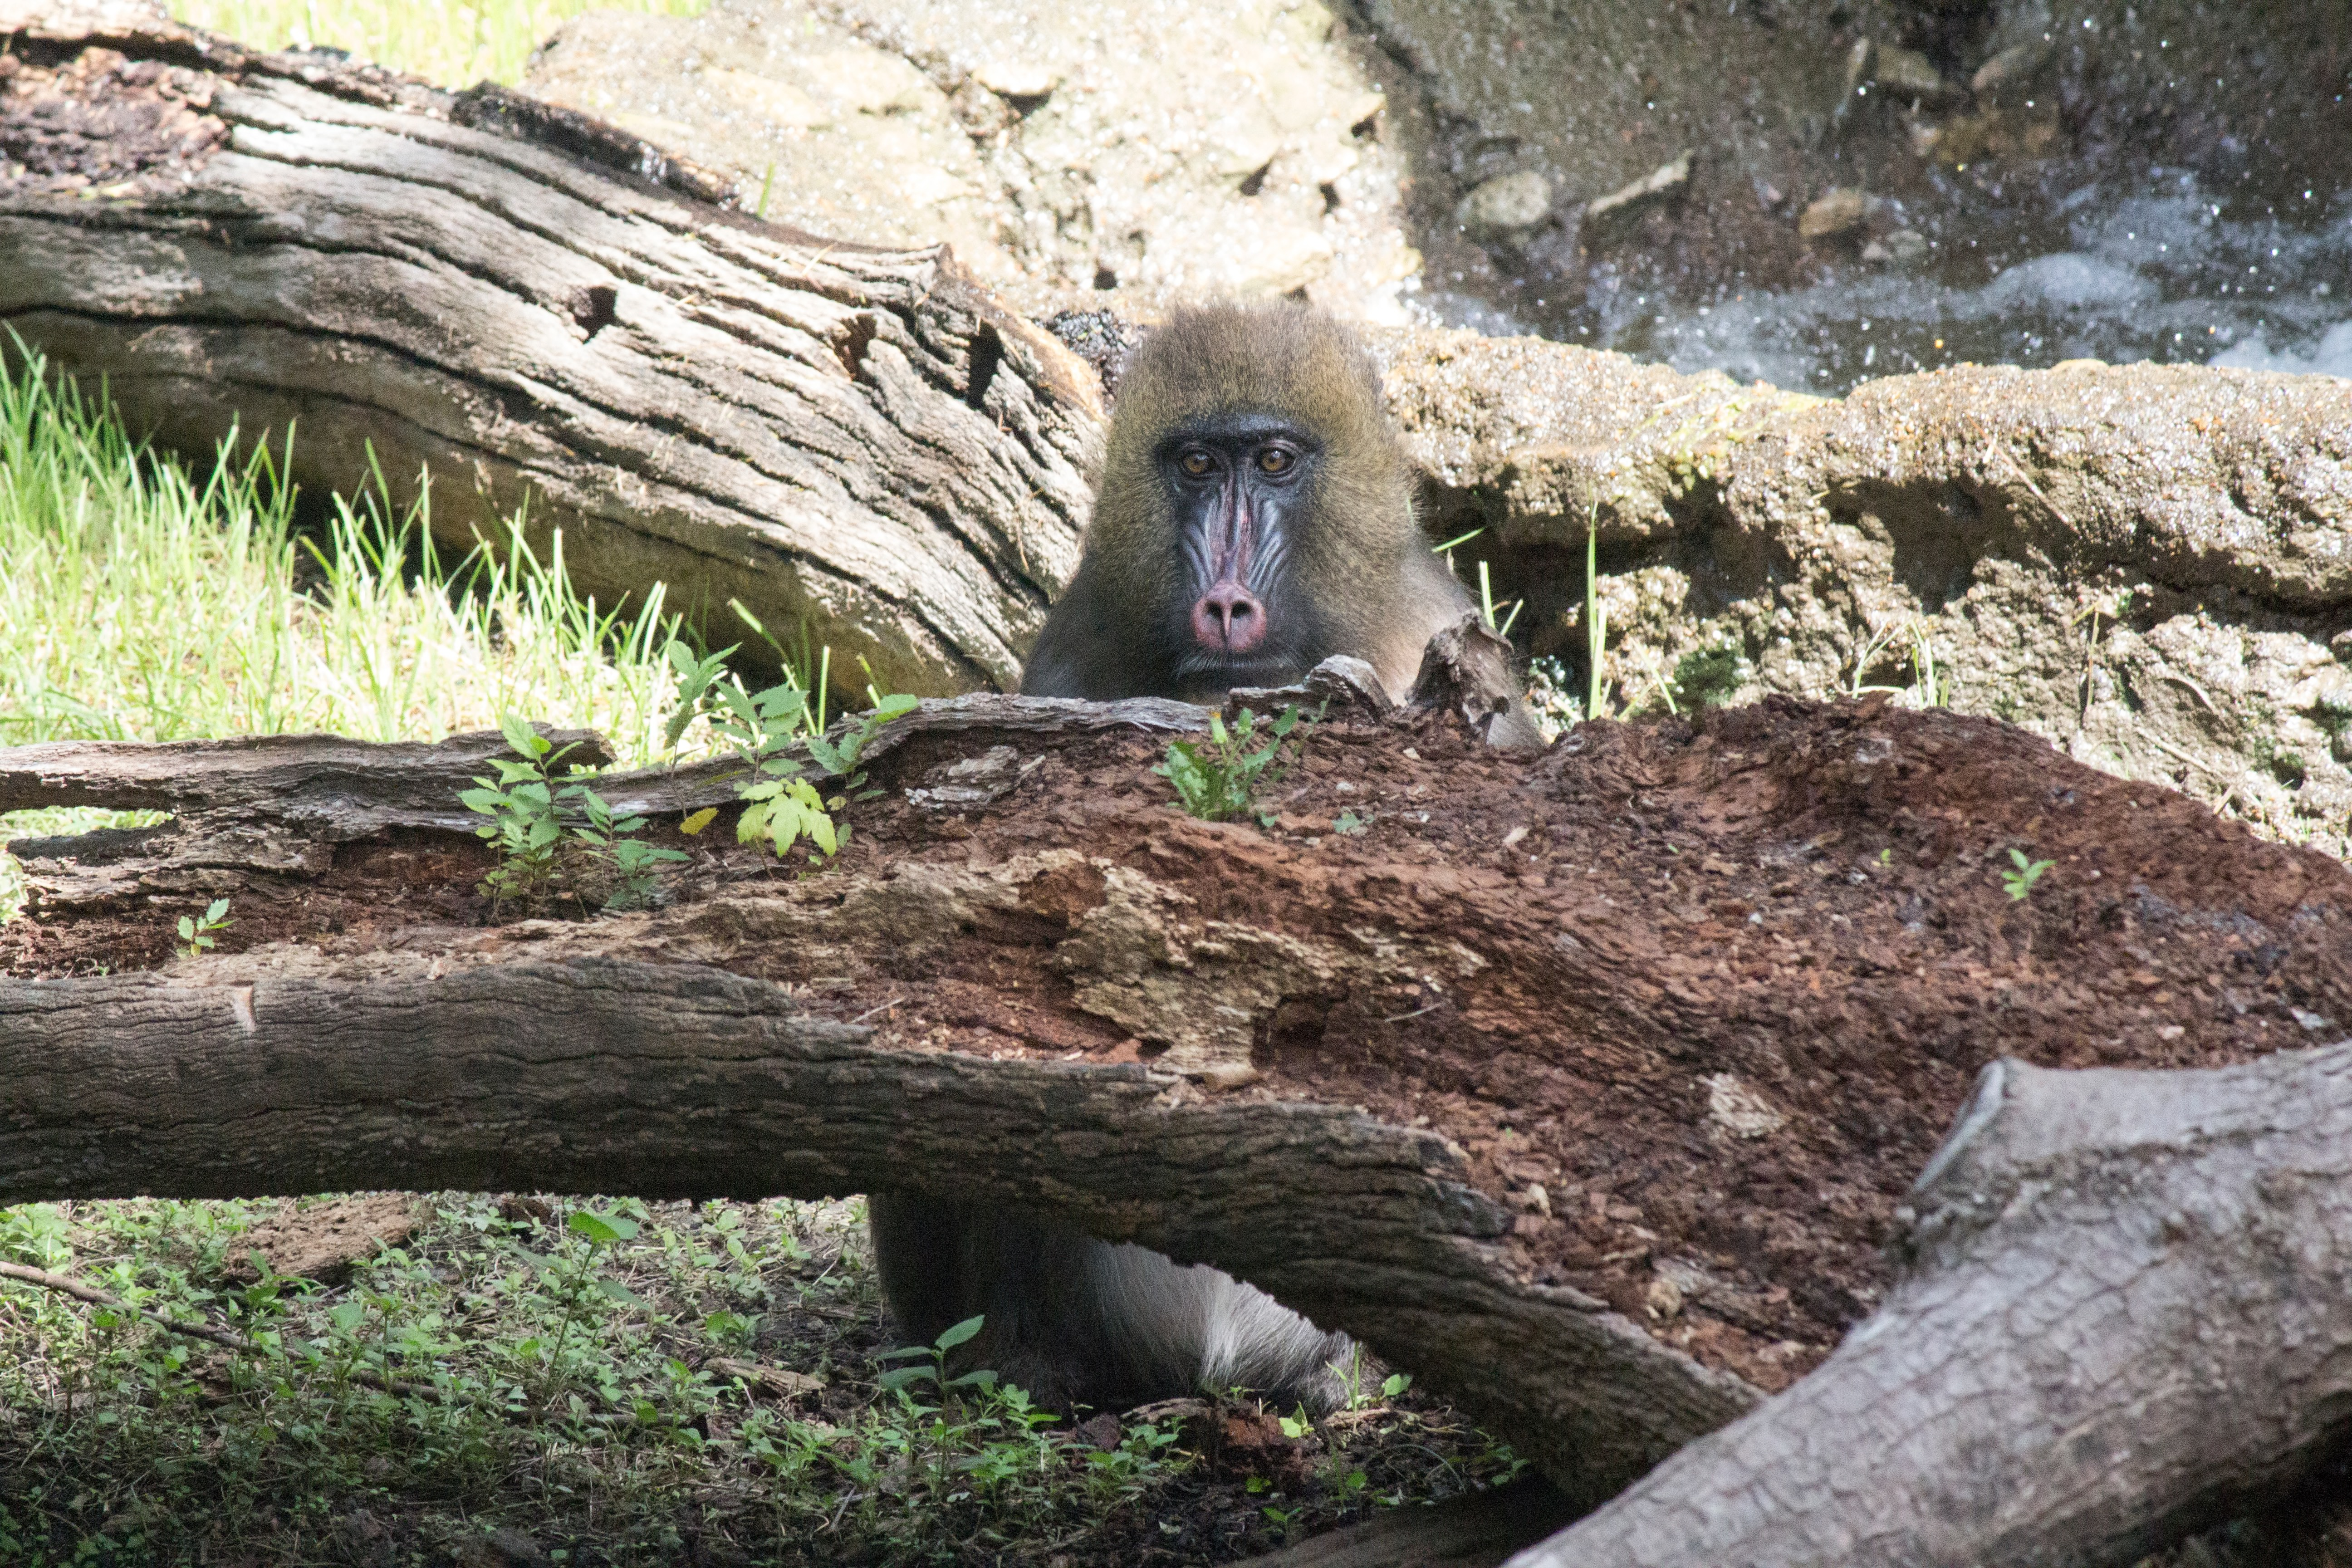
tree, wildlife